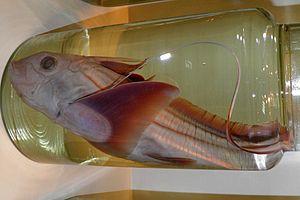
Chimaera est un genre de chimères.